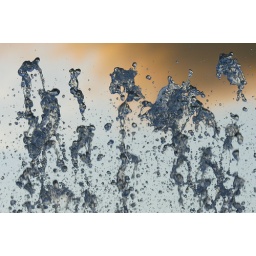
water against sky